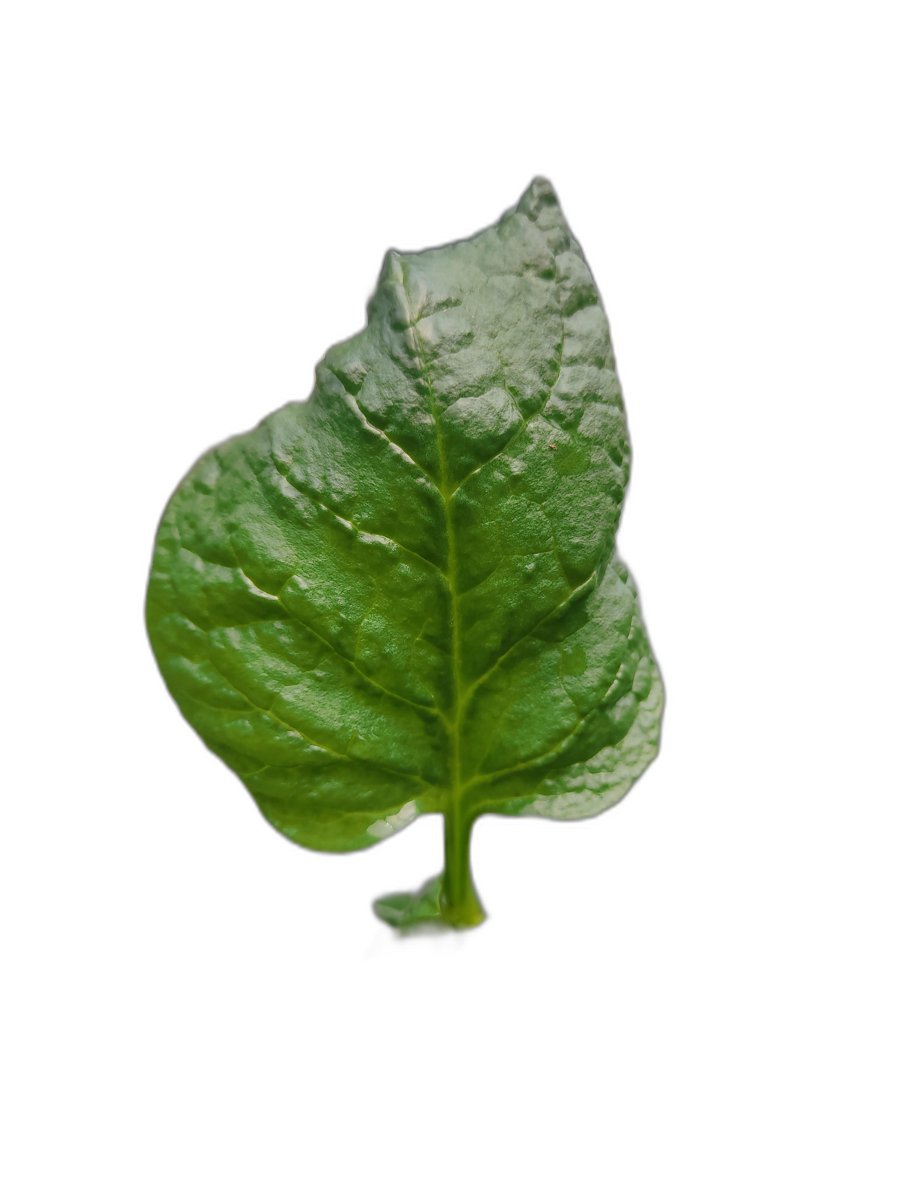
Label: Pest-Damage